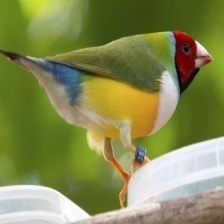
Species: GOULDIAN FINCH
Scientific name: ERYTHRURA GOULDIAE
ImageNet parent category: house_finch